Arnaud-Michel d'Abbadie

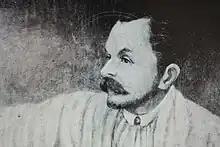
Arnauld d'Abbadie

The challenges were immense. Abyssinia’s provinces spanned over 300,000 square kilometers, presenting a vast and complex terrain. The political landscape was equally precarious: wars were frequent, and allies could swiftly turn into enemies. Historians refer to this turbulent period as the Era of Princes, or Zemene Mesafint. Language barriers further compounded their difficulties; Ethiopia’s alphabet, comprising 267 characters, served nearly thirty distinct languages. Endemic diseases such as typhus, leprosy, and ophthalmia posed constant threats. Adding to these hardships were the suspicions of colonial powers, as the British, Italians, Germans, and Turks all suspected the d’Abbadie brothers of engaging in espionage under the guise of scientific exploration.